2014 FIFA World Cup final

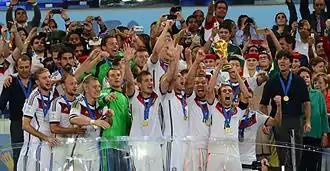
View of the celebrating German team on a podium behind a glass screen, Lahm holding the trophy aloft, while spectators with cameras stand behind

Germany's victory marked the first World Cup win by a European team in the Americas, as well as the third successive European triumph after Italy and Spain's wins in 2006 and 2010. President Rousseff of Brazil presented the trophy to German captain Philipp Lahm. Alongside her during the trophy handover was FIFA president Sepp Blatter. As Lahm raised the trophy, the outro of the tournament's official song "We Are One (Ole Ola)" was played. The goalscorer Götze was named as the official man of the match for the final, despite playing only the last two minutes of normal time and thirty minutes of extra time. Messi was awarded the Golden Ball, FIFA's award for whom they considered the tournament's best player, and Neuer was given the Golden Glove for best goalkeeper.